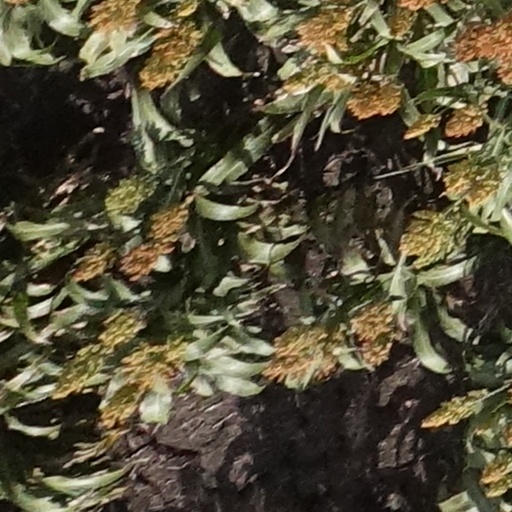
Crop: sorghum